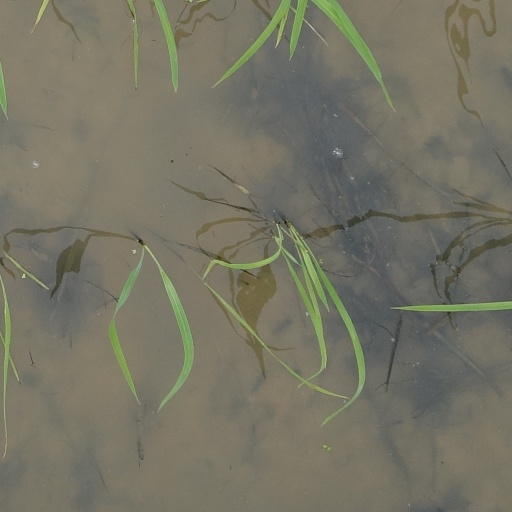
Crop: rice